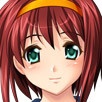
Portrait style: Anime Portrait